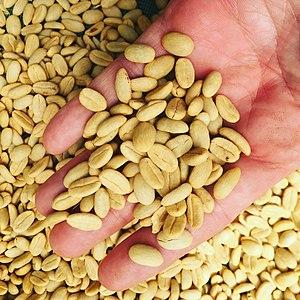
Café lavé (voie humide)
Le Bourbon pointu est une variété de caféier obtenue à partir d'une mutation du caféier d'Arabie décrite dès 1711 par Monsieur d'Hardancourt, secrétaire de la compagnie des Indes, en mission à La Réunion. D'abord appelé Café du Roy selon certaines chroniques, il a ensuite été renommé Café Leroy après la Révolution, du nom d'un de ses premiers cultivateurs, décédé en 1770. Proscrite en 1718 par la Compagnie des Indes, sa culture reprendra vers 1770 avant d'être quasiment décimée en 1880 par une épidémie. Longtemps quasiment disparue, la culture de cette variété du caféier d'Arabie est aujourd'hui relancée à La Réunion, mais aussi en Guadeloupe et en Nouvelle-Calédonie, dans la perspective d'une production haut de gamme.